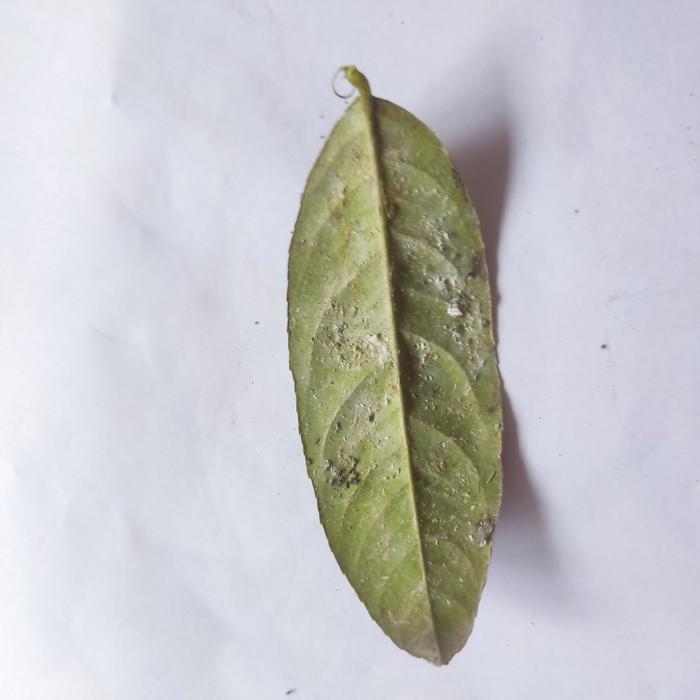
Crop: Lemon
Leaf condition: Sooty_Mold